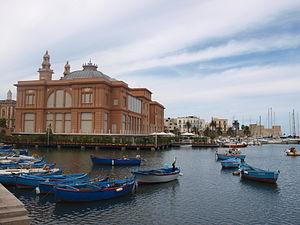
Bari est une ville italienne de plus de 315 000 habitants, chef-lieu de la ville métropolitaine de Bari et de la région des Pouilles, sur la côte adriatique.